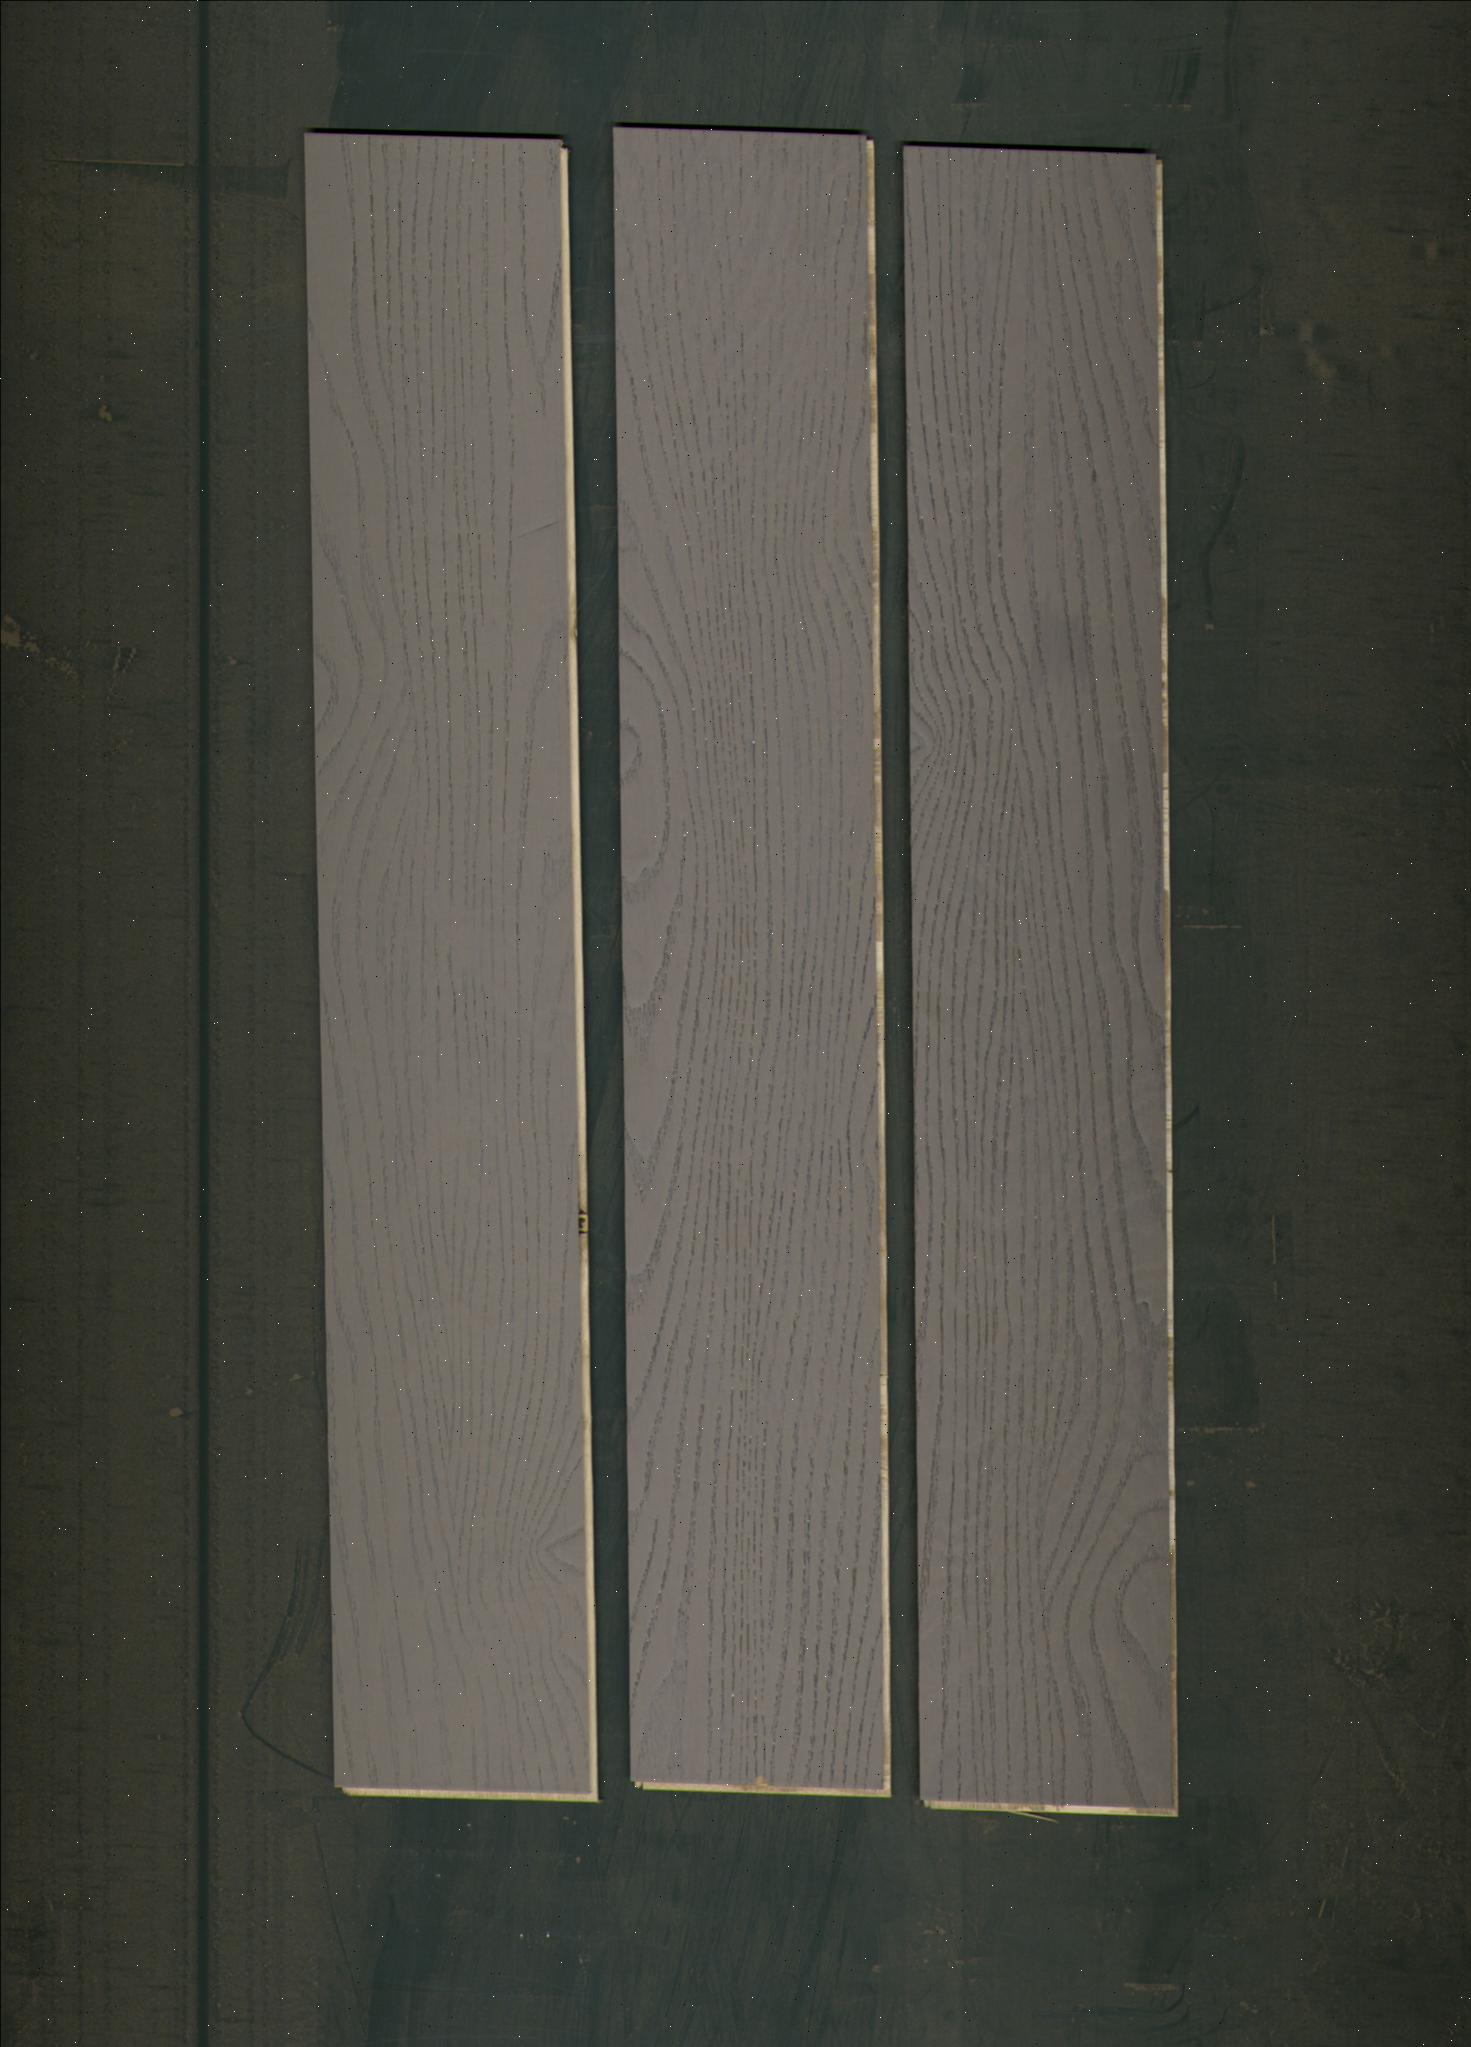
Label: mixers